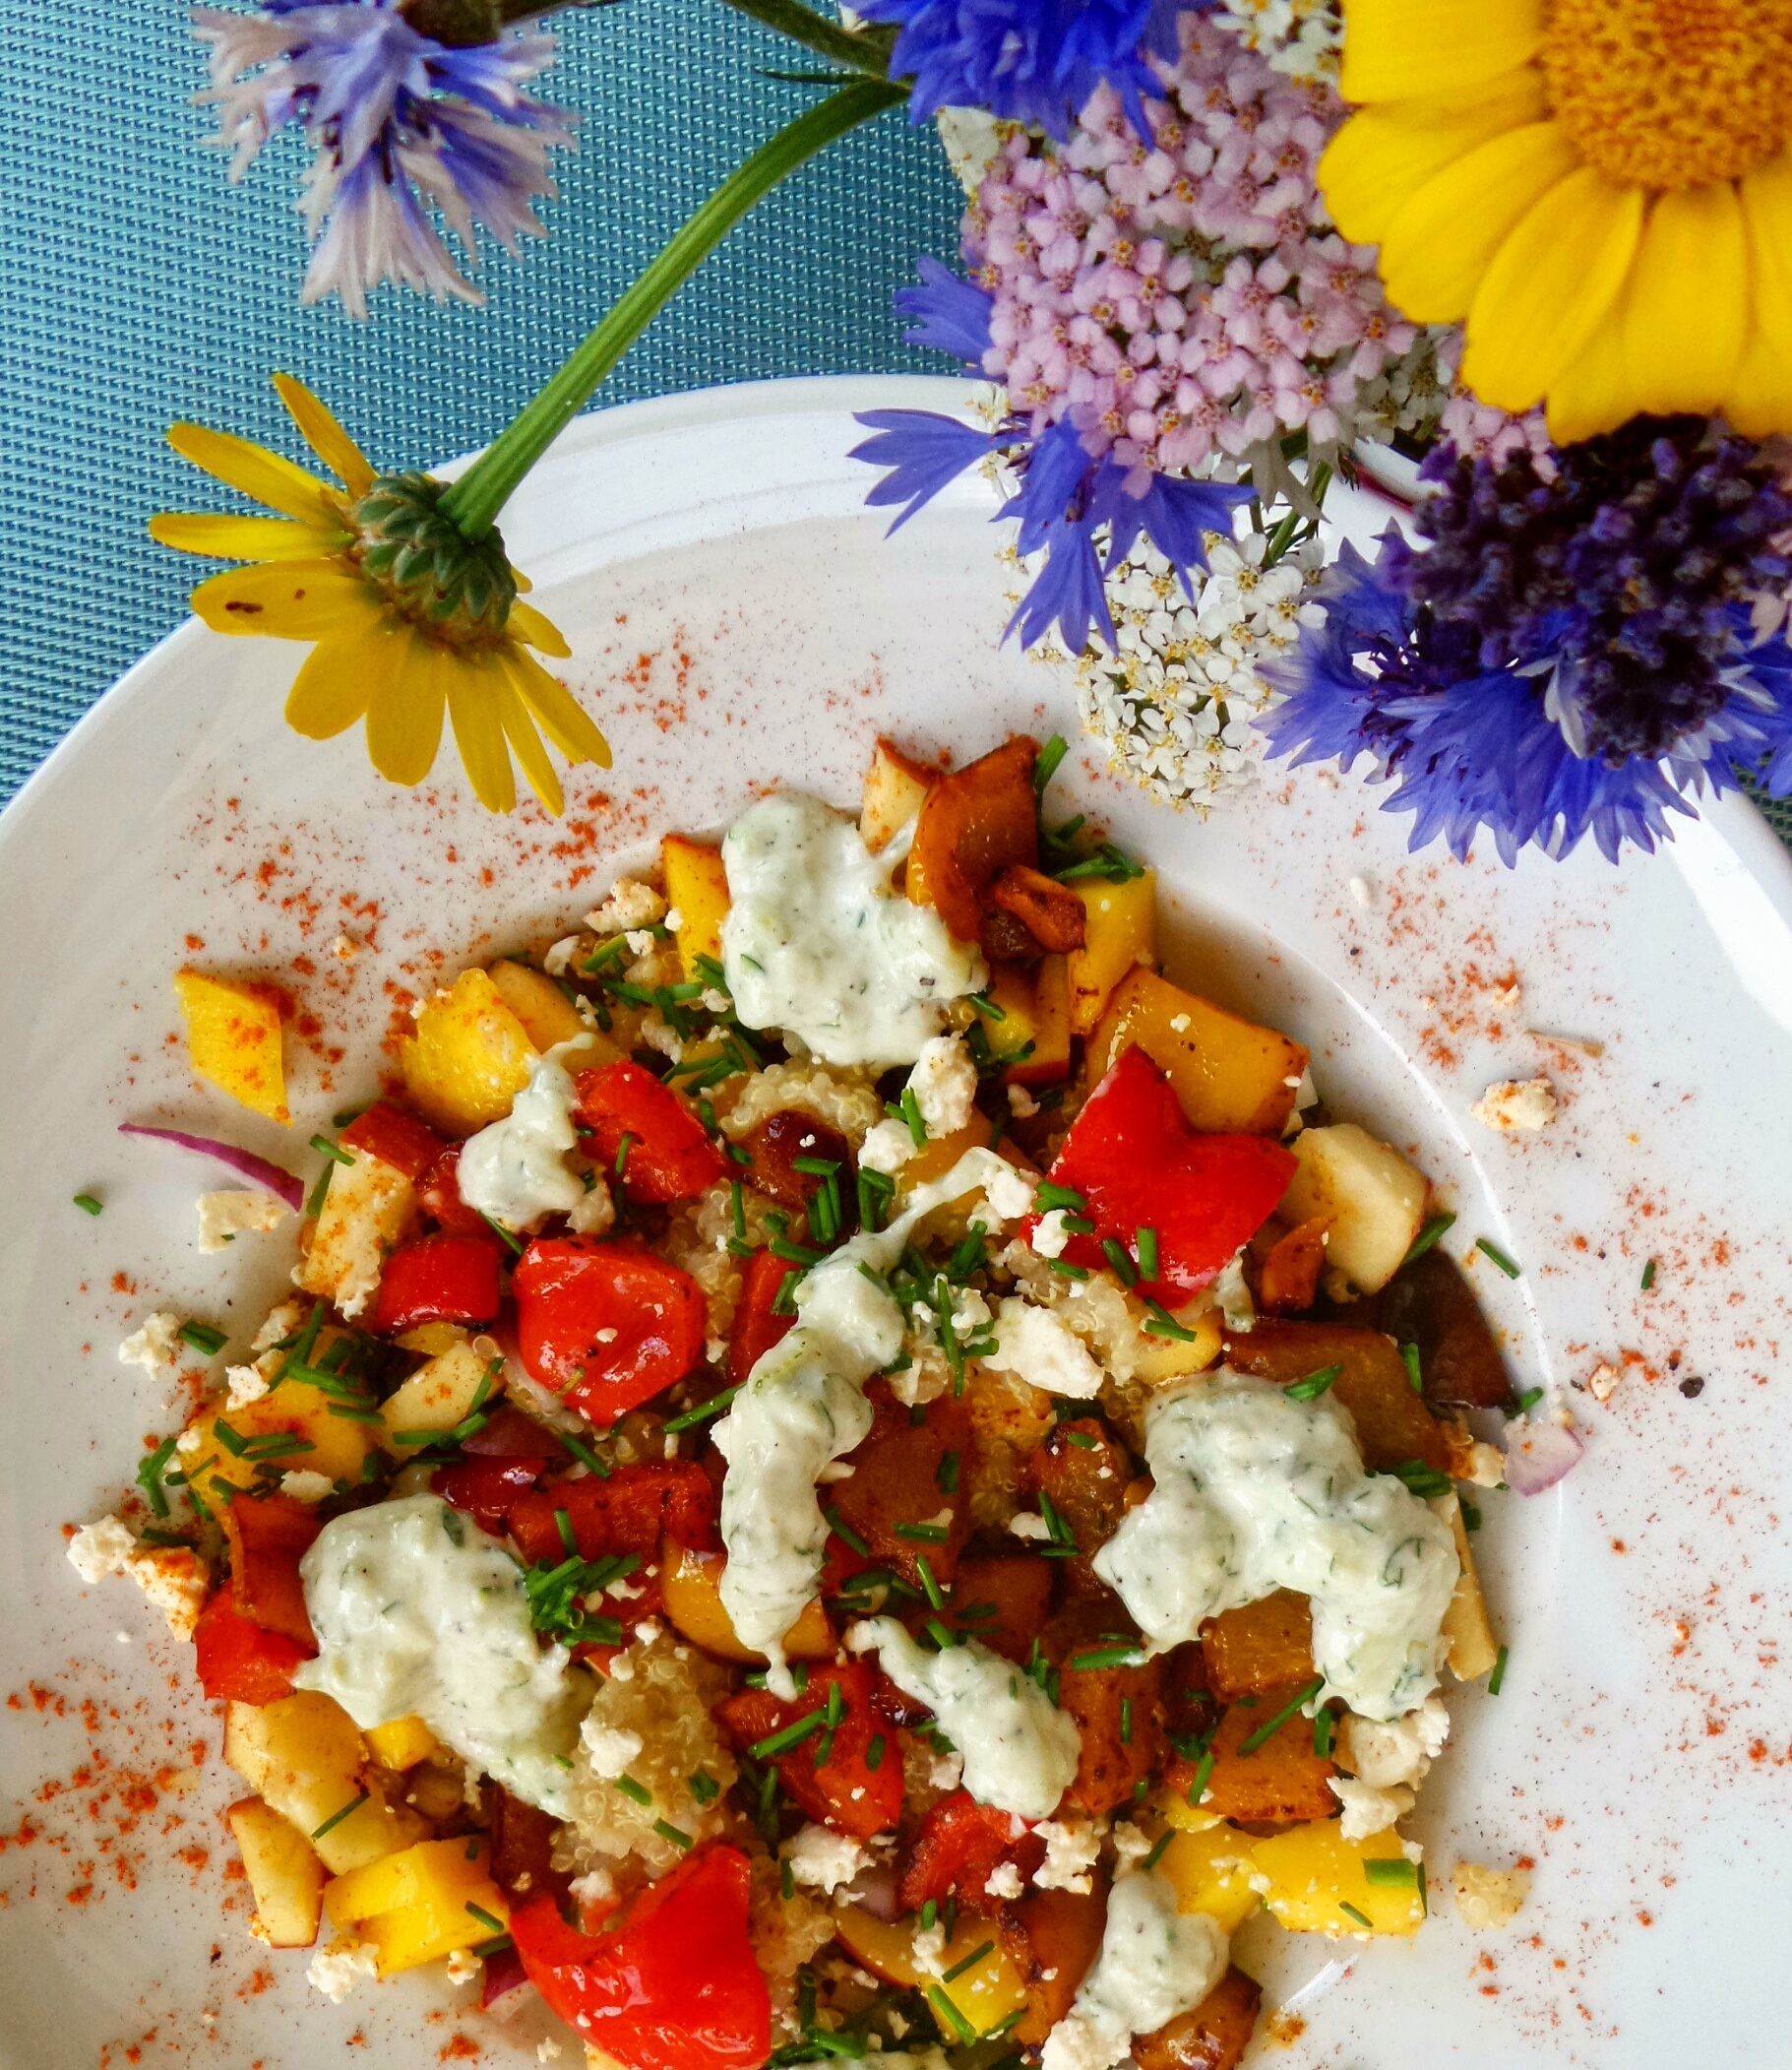
nature, plant, dish, meal, food, salad, produce, vegetable, garden, breakfast, healthy, eat, cuisine, delicious, nutrition, mango, vegetables, vegan, vegetarian, vegetarian food, vitamins, frisch, mixed salad, salad plate, paprika, bio, flowering plant, feta cheese, land plant